Stefan Martin

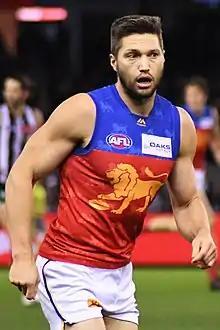
Martin playing for the Brisbane Lions in April 2017

Stefan Martin (born 17 November 1986) is a former professional Australian rules footballer who played for the Western Bulldogs, Brisbane Lions, and Melbourne in the Australian Football League (AFL).